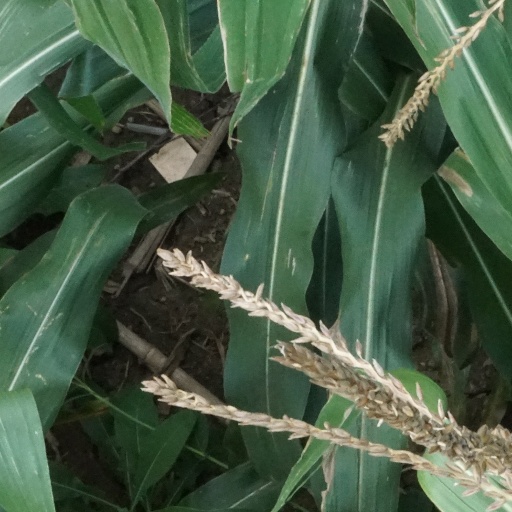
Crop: maize; corn